Place d'Armes

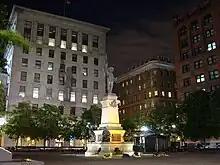
Place d'Armes with Maisonneuve Monument.

A monument to George III was erected in 1773 in Place d'Armes, the first known public monument in the city. On 1 May 1775, the bust of George III was found defaced in an act to denounce the Quebec Act which guarantees the use of the French language. A reward of 500 guineas did not lead to the apprehension of the culprit. It disappeared soon after, during the American invasion of Montreal (November 1775 – June 1776), and was only found several years later at the bottom of a well in the square.